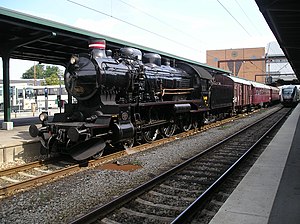
Litra P / Litra PR
PR 908 med veterantog på Odense Banegård i 2006.
Sort damplokomotiv holdende ved perronen på en moderne banegård med elektrificerede spor. Lokomotivet er poleret op og har et rødt og hvidt skorstensbånd. Det trækker en lille lukket brun godsvogn af træ og to større rødbrune passagervogne i stål. I nabosporet kan anes et moderne aerodynamisk gråt og blåt togsæt på vej ind på perronen.
Litra P er betegnelsen for to serier af damplokomotiver leveret til DSB i henholdsvis 1907-1909 og i 1910. Lokomotiverne blev erhvervet som eksprestogslokomotiver, og blev tegnet af DSB's maskinafdeling i København og bygget hos henholdsvis Hanomag og Swartzkopff i Tyskland. Senere blev syv af lokomotiverne ombygget til universallokomotivet Litra PR.